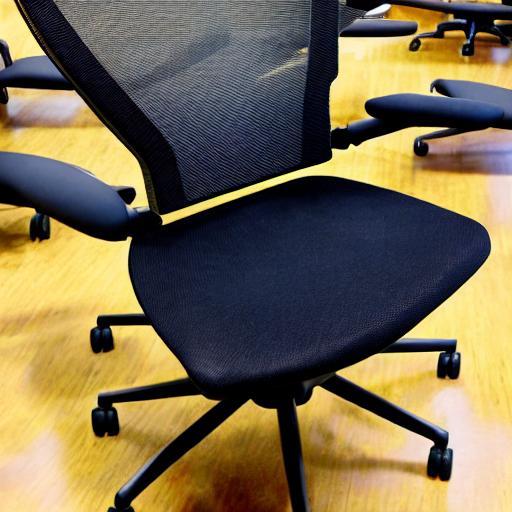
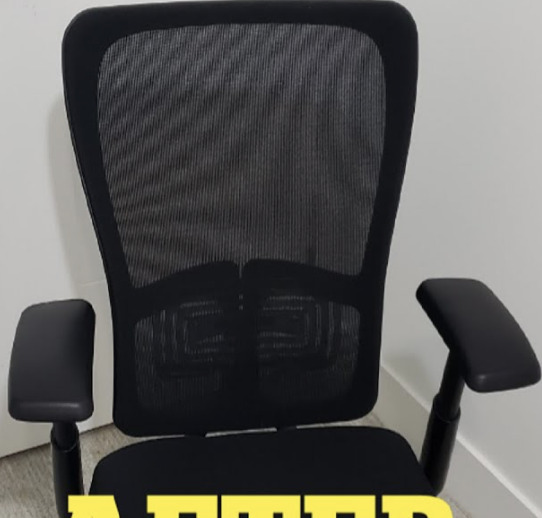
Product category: items_chair
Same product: no